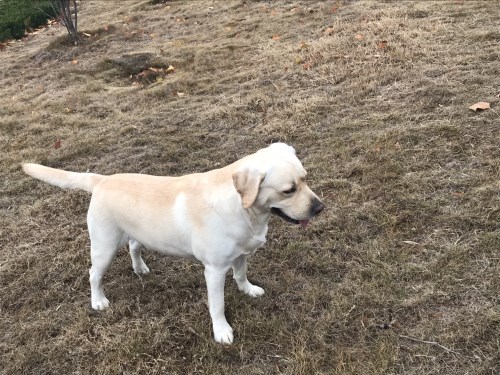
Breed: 3580-n000122-Labrador_retriever